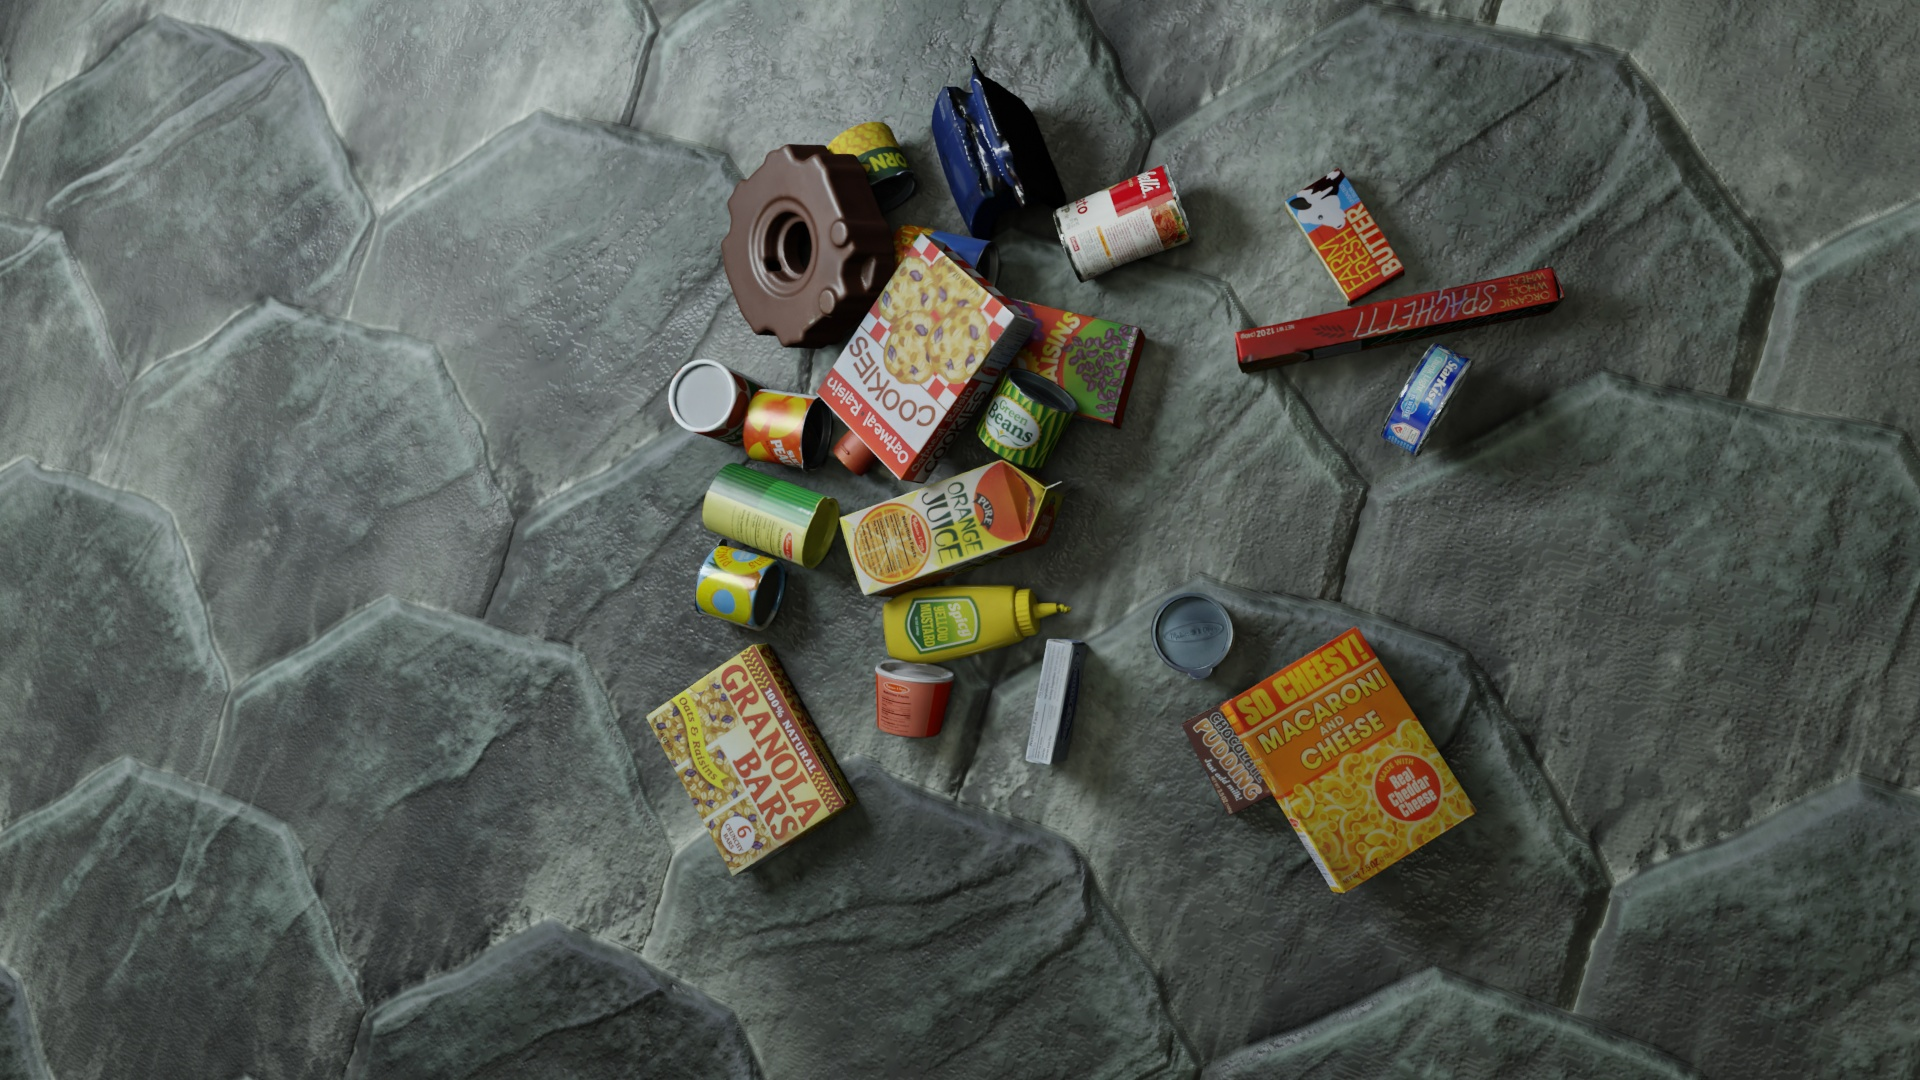
Question:
What are the eight normalized (x, y) image coordinates between 0 and 1 of the cuboid corners for the bottle of tangy BBQ sauce? Your answer should be a list of normalized (x, y) image coordinates between 0 and 1 with bottom face first then top face, all counter-clockwise.
Answer: [(0.484375, 0.287037), (0.494792, 0.302778), (0.517708, 0.34537), (0.507812, 0.330556), (0.423438, 0.399074), (0.435417, 0.411111), (0.456771, 0.455556), (0.445312, 0.444444)]